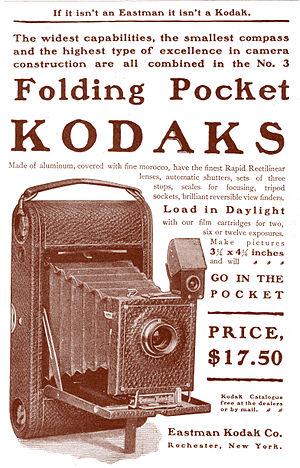
Kodak est une entreprise américaine ayant fabriqué des produits et fournissant des services dans le domaine de la photographie, du cinéma, de l'informatique, de la radiologie et de l'impression.